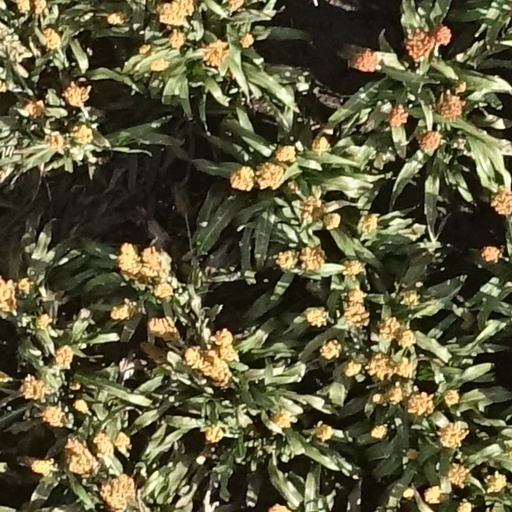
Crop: sorghum